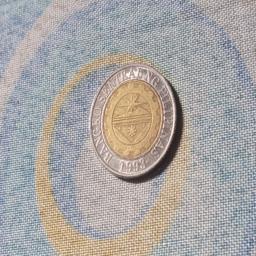
Label: 10_Old_Back